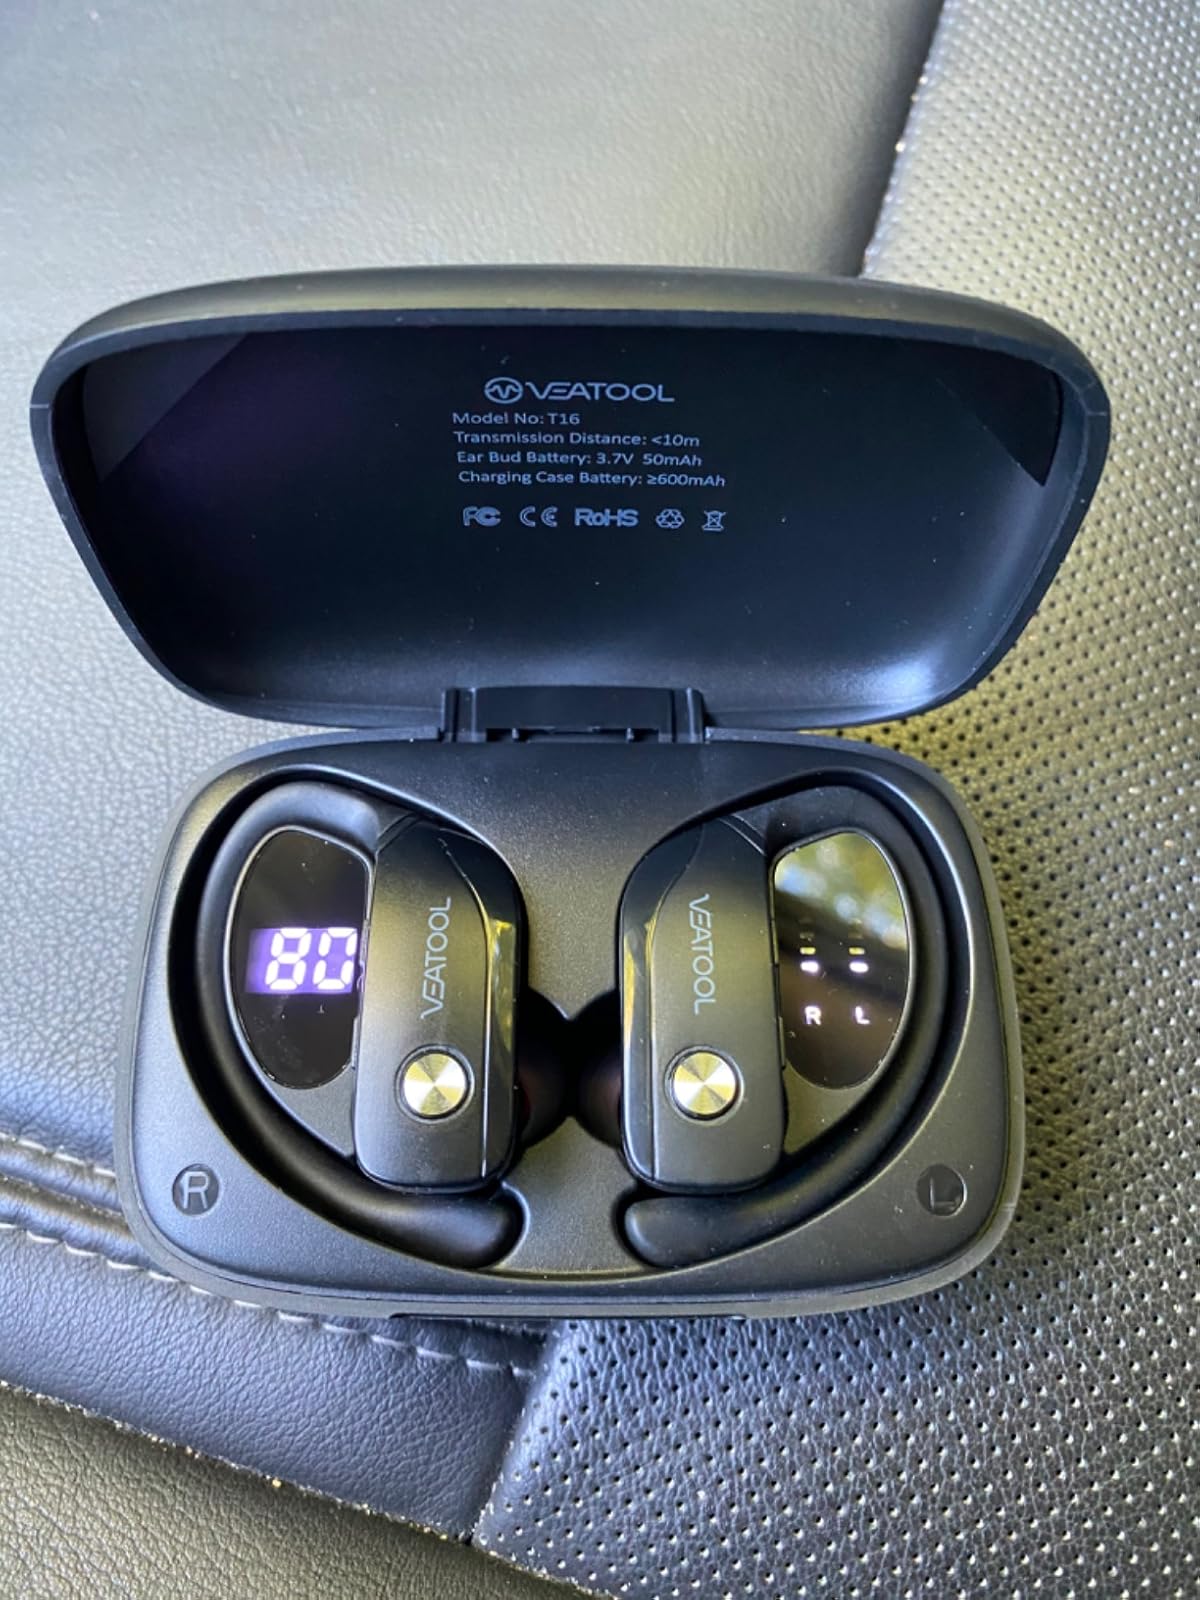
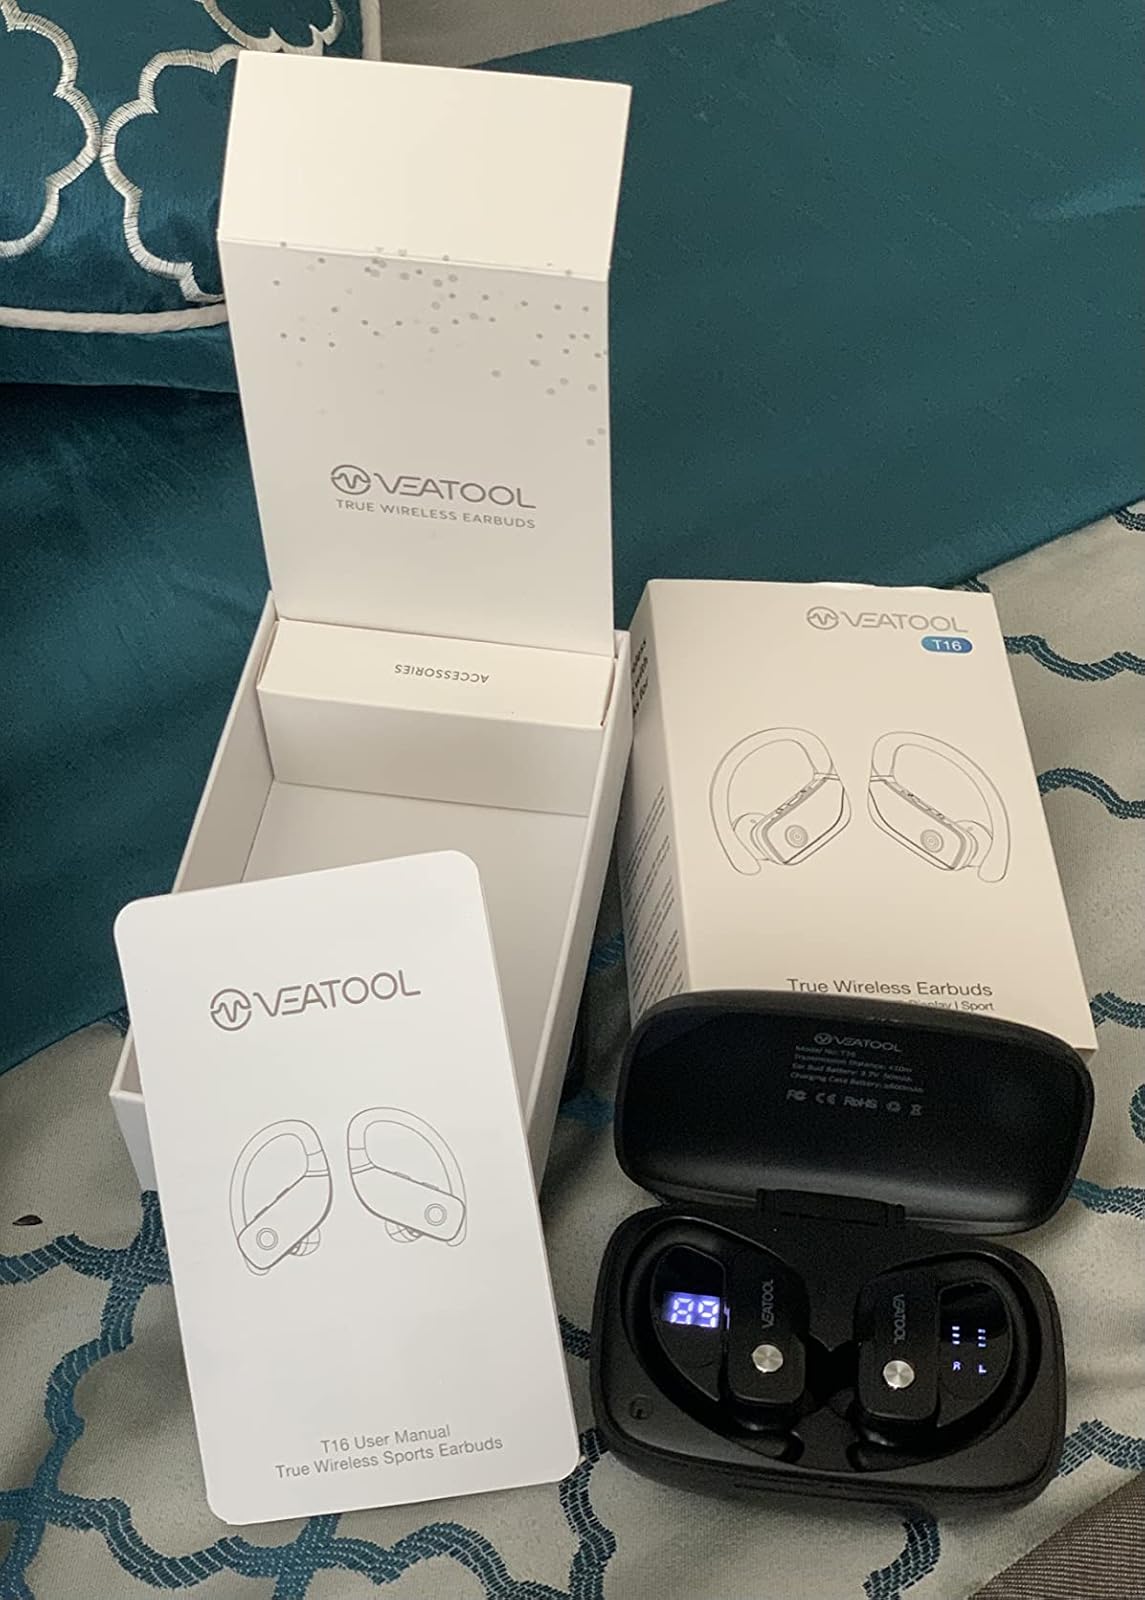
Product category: earbuds
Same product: yes